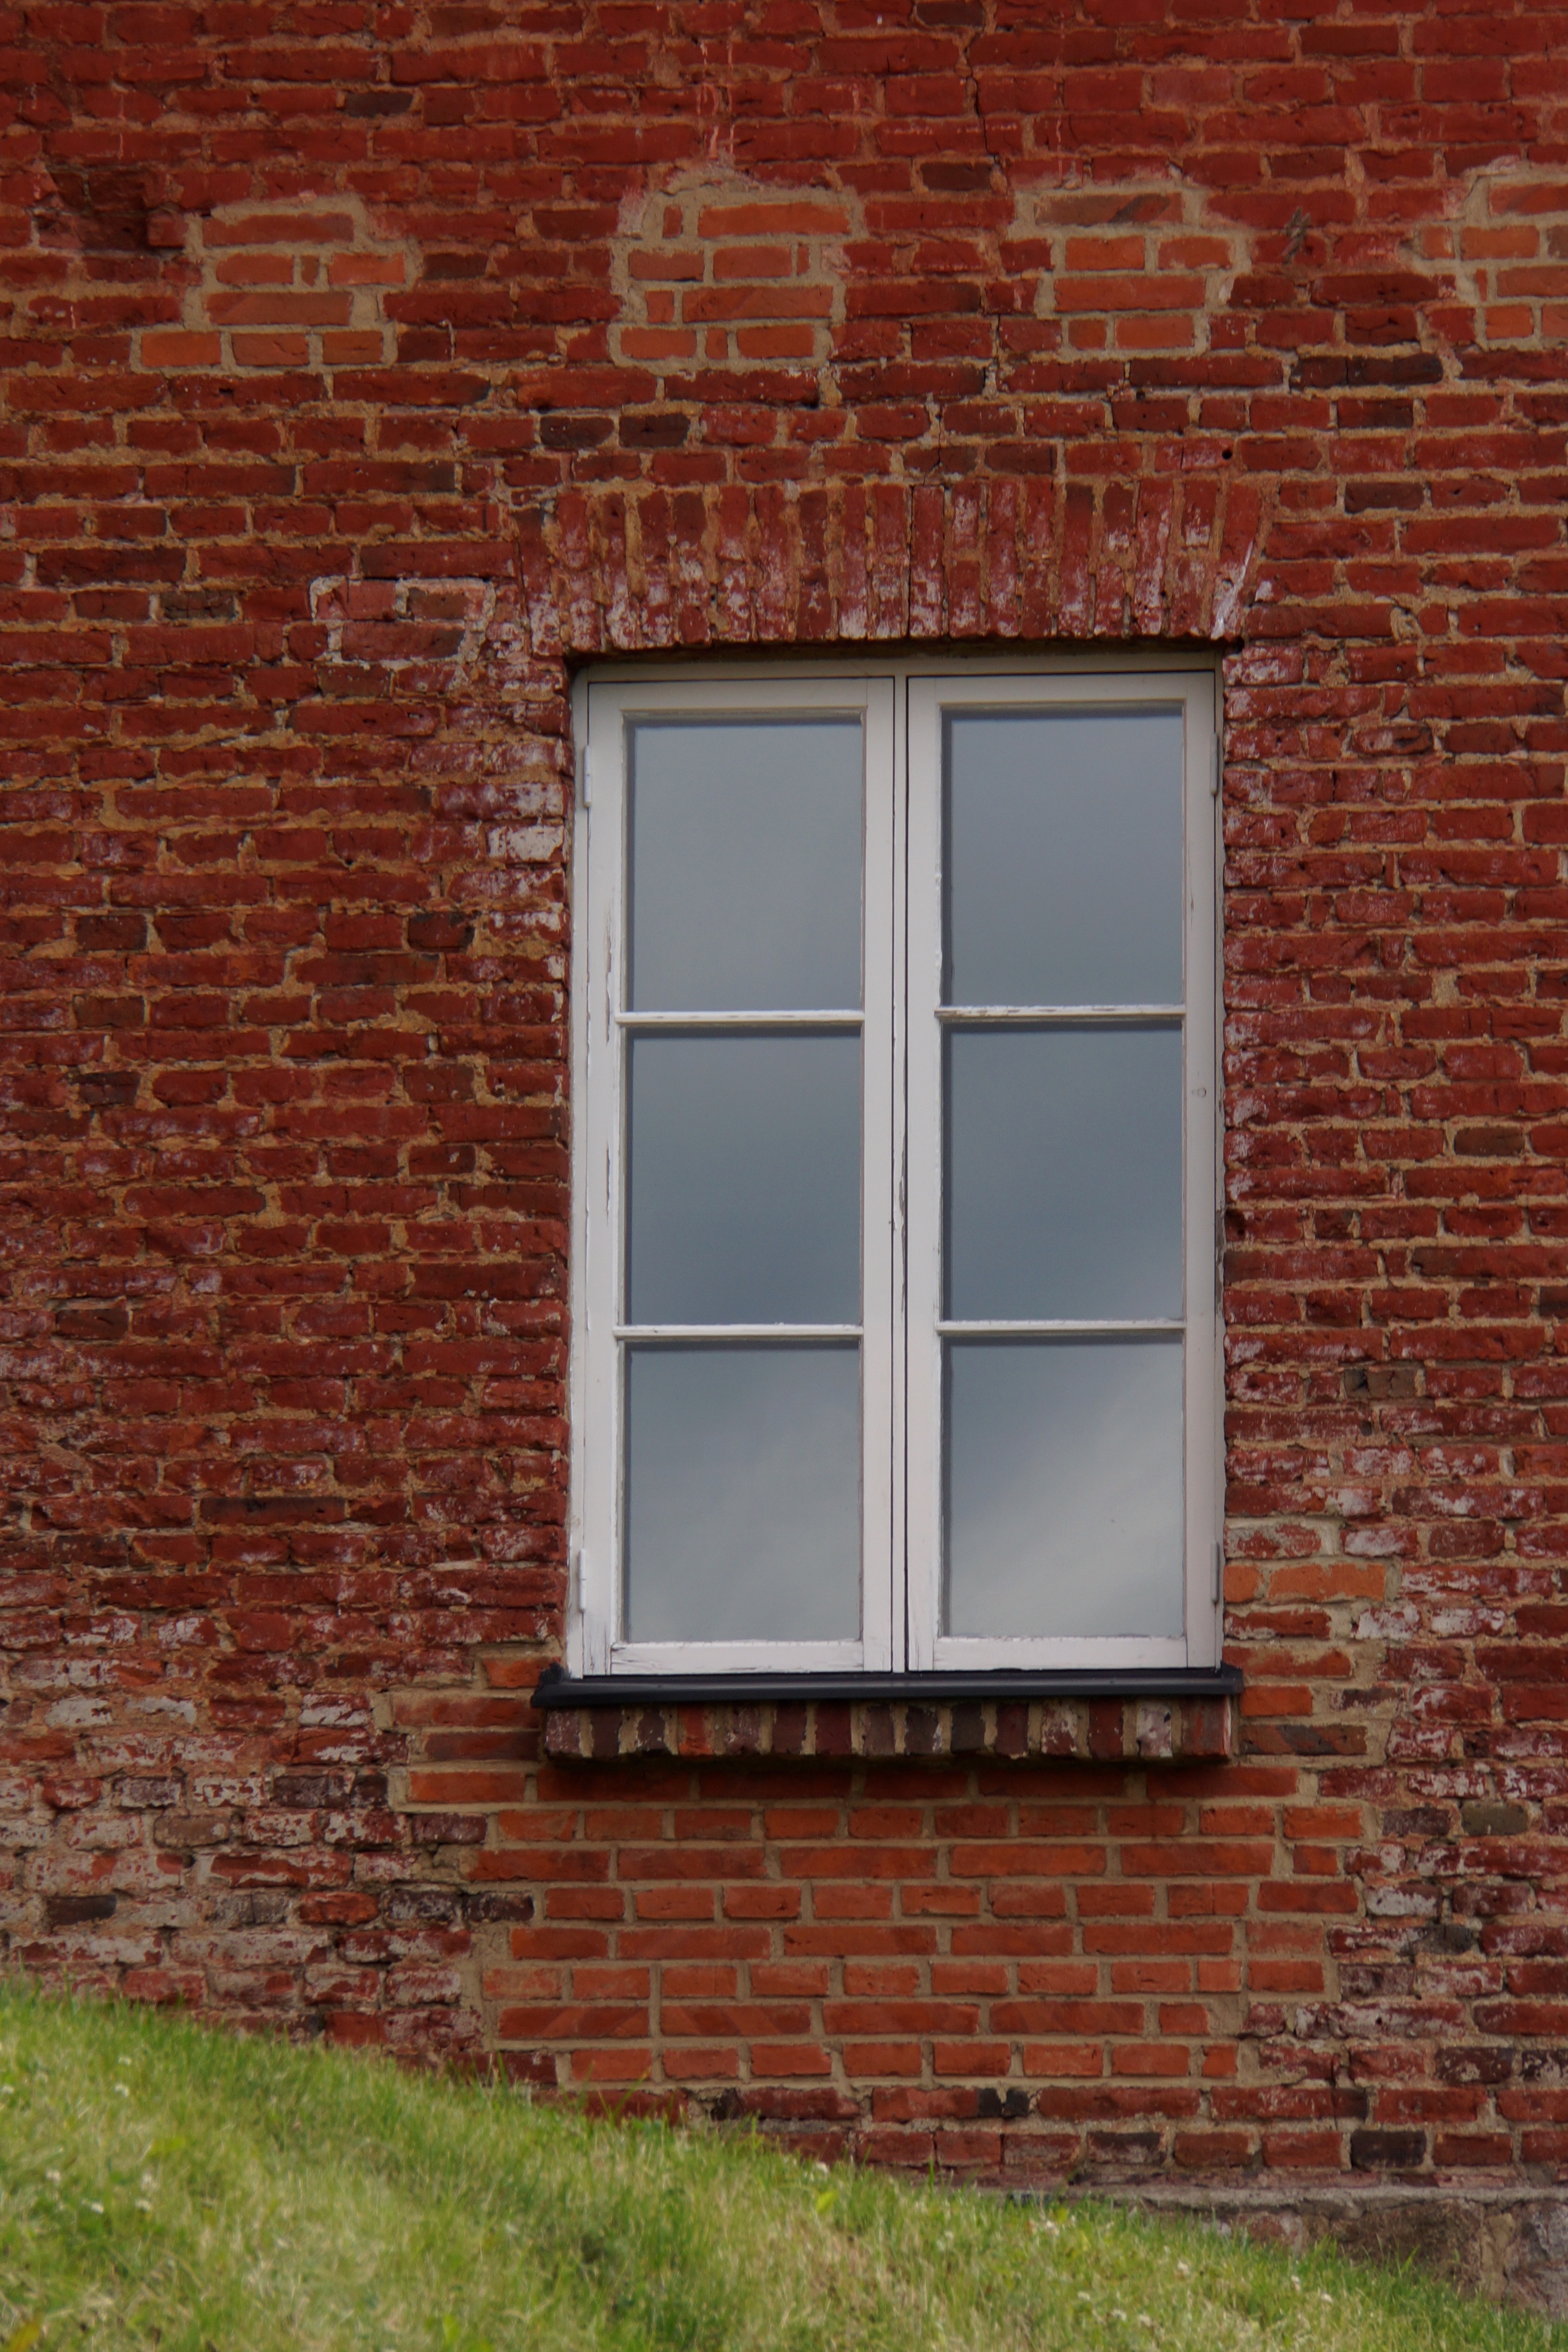
architecture, wood, house, window, old, home, wall, red, cottage, facade, brick, door, material, brickwork, siding, castle window, sash window